François-Marie-Thomas Chevalier de Lorimier

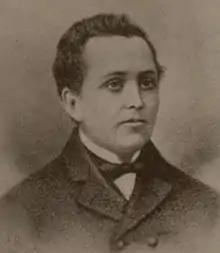
François-Marie-Thomas Chevalier de Lorimier

François-Marie-Thomas Chevalier de Lorimier (December 27, 1803 – February 15, 1839), also known under shorter names such as François-Marie-Thomas de Lorimier, Marie-Thomas Chevalier de Lorimier or Chevalier de Lorimier, was a notary who fought as a Patriote and Frère chasseur for the independence of Lower Canada (present-day Quebec) in the Lower Canada Rebellion. For these actions, he was incarcerated at the Montreal Pied-du-Courant Prison and was hanged at the site by the British authorities.